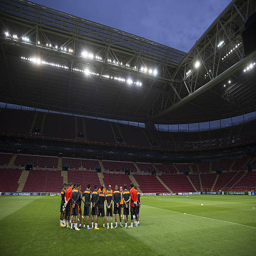
players attend a training session ahead of their match against football team .